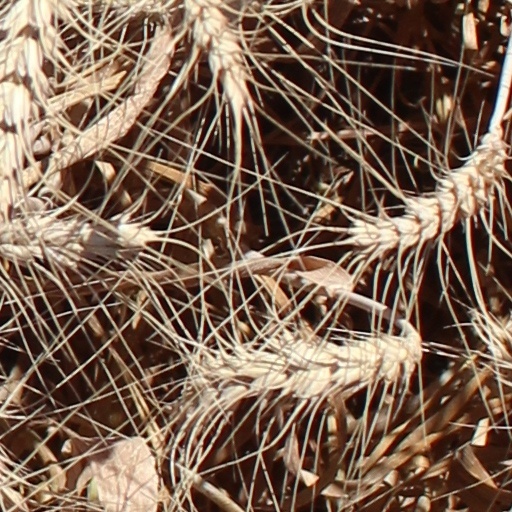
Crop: wheat